2008 US Open (tennis)

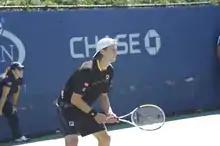
Andreas Seppi

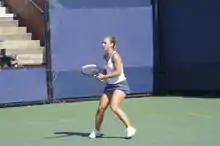
Dominika Cibulková

Day 2 saw the first round matches from the bottom half of the draw begin; Fernando González, Fernando Verdasco, Ivo Karlović, Tommy Robredo, Igor Andreev, and Paul-Henri Mathieu all progressed. Defending champion and number two seed Roger Federer, playing his first Grand Slam since the 2004 Australian Open at a seeding lower than number one, beat Máximo González 6–3, 6–0, 6–3, and Andreas Seppi, the thirty-first seed, triumphed in five sets (6–3, 7–5, 3–6, 3–6, 6–3) over Hyung-taik Lee. Four seeds exited the tournament: Richard Gasquet, who lost in five sets to former world number two Tommy Haas; Tomáš Berdych, who lost to home favorite Sam Querrey in a humbling 6–3, 6–1, 6–2 scoreline; Canada Masters runner-up Nicolas Kiefer, who retired at two sets to one and 4–1 down in his match against Ivo Minář; and Mikhail Youzhny, who withdrew due to a viral illness.